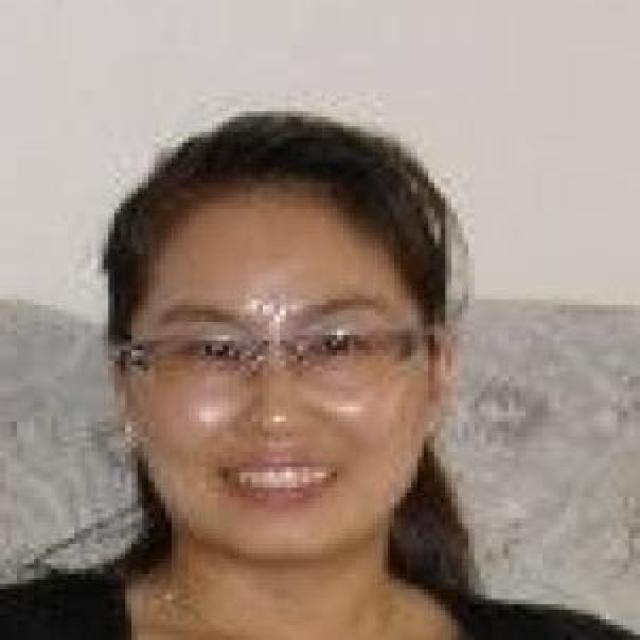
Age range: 21-44